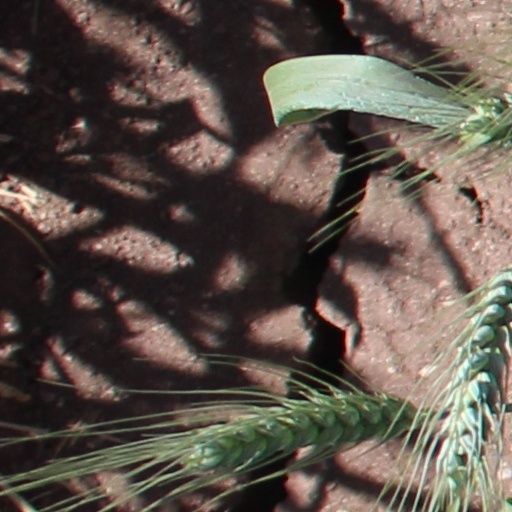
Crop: wheat